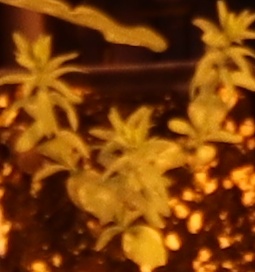
Label: Flax